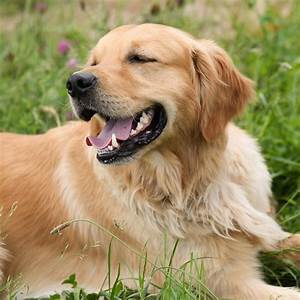
Label: dog